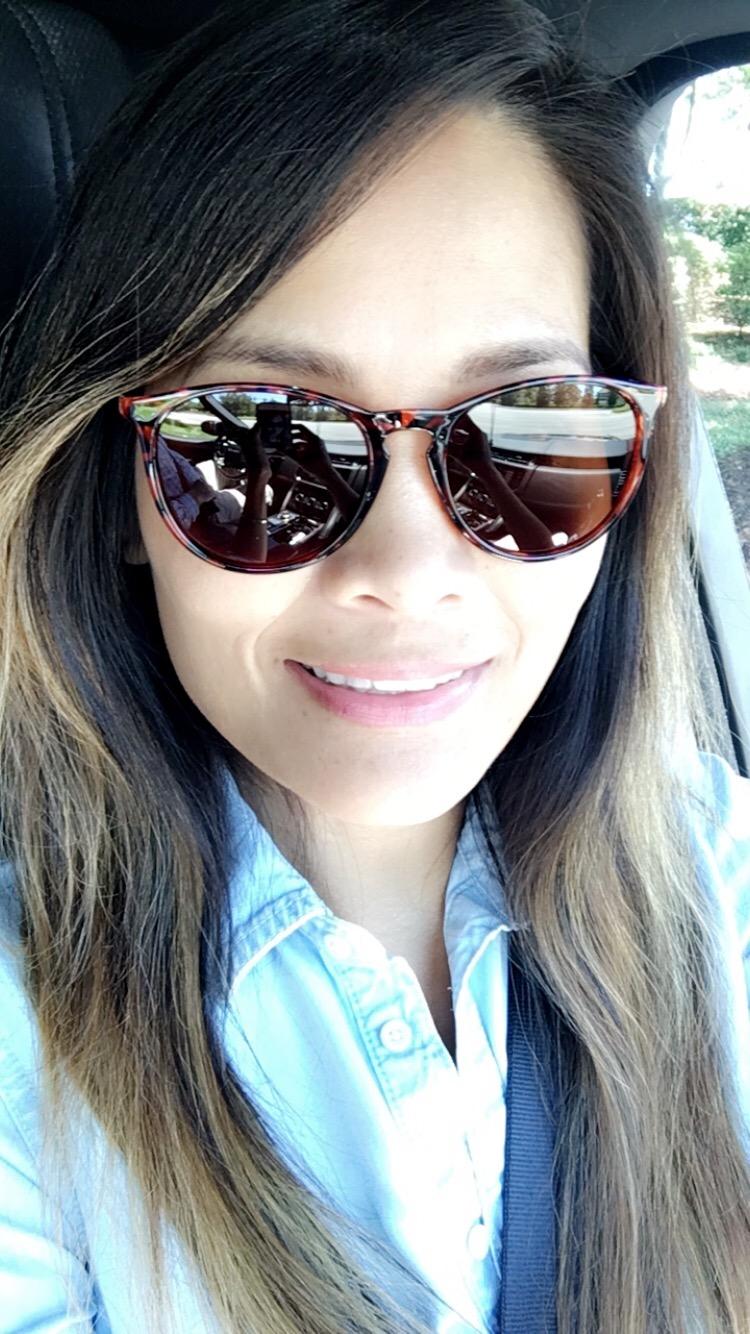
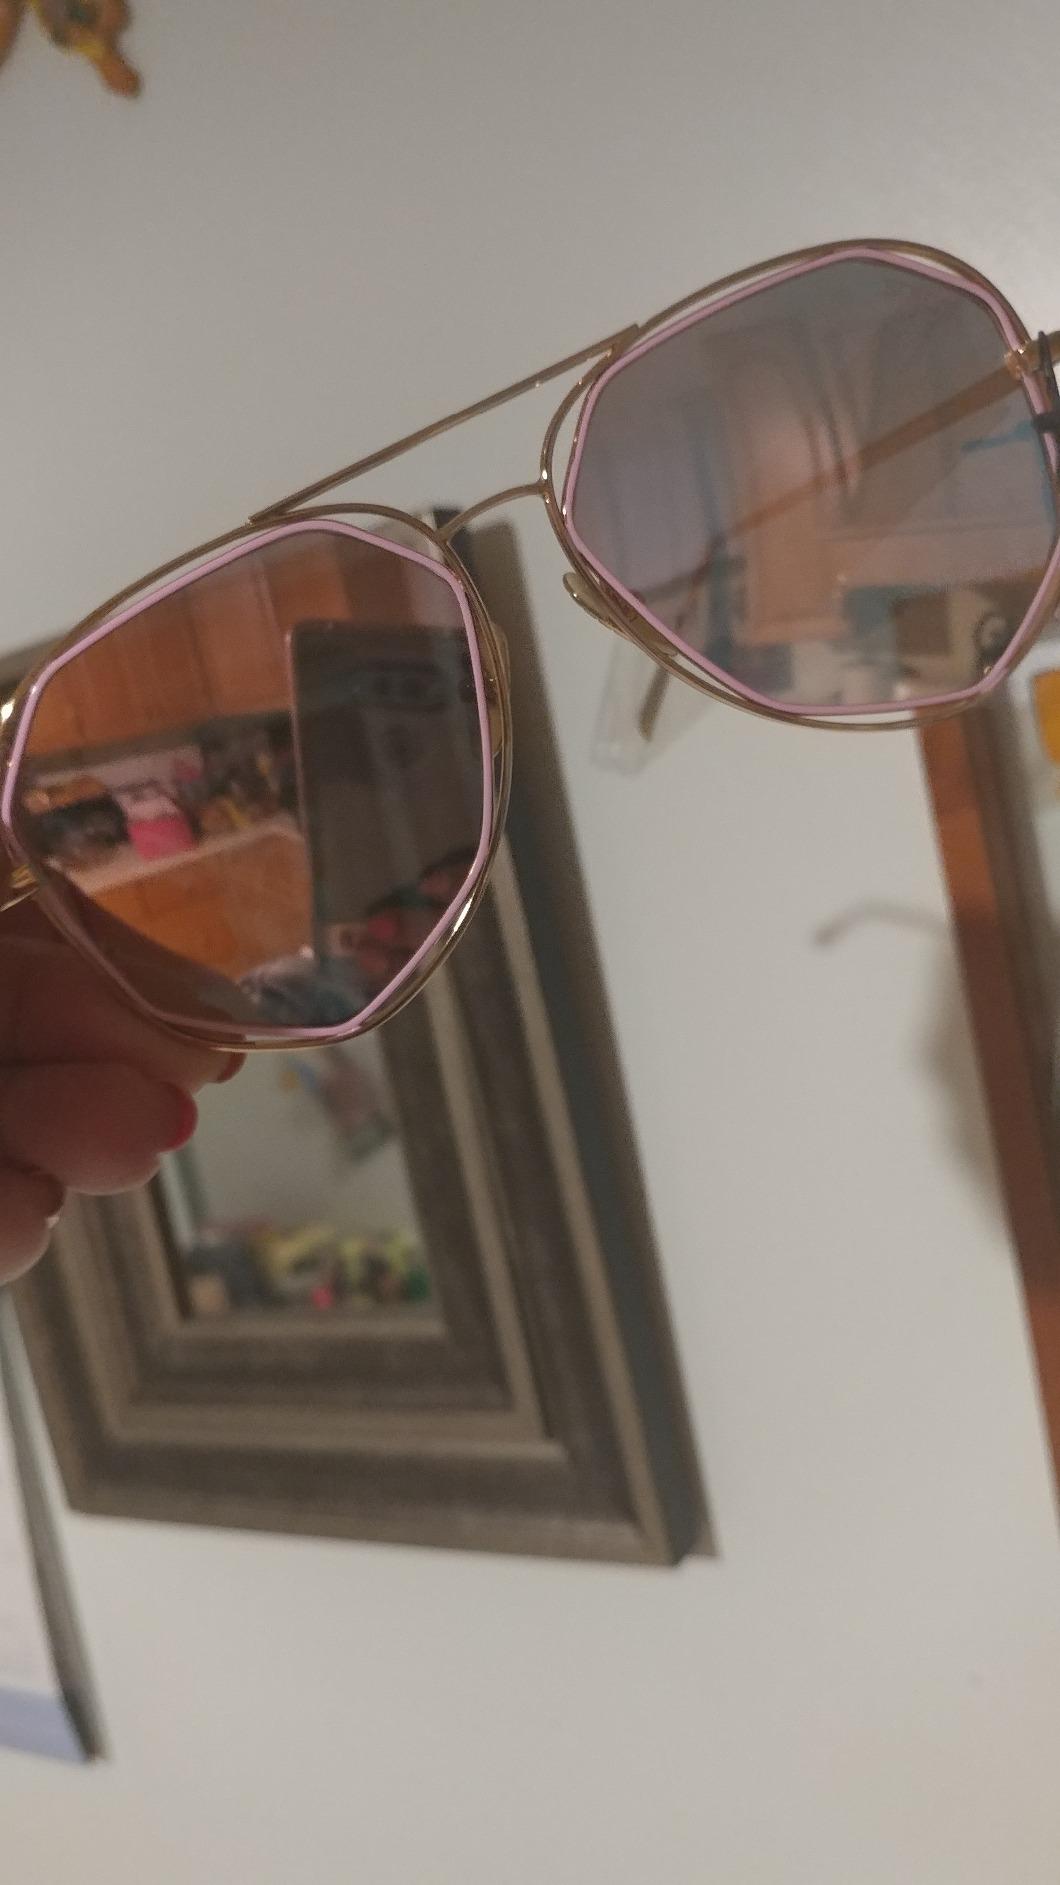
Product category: accessories_sunglasses
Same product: no